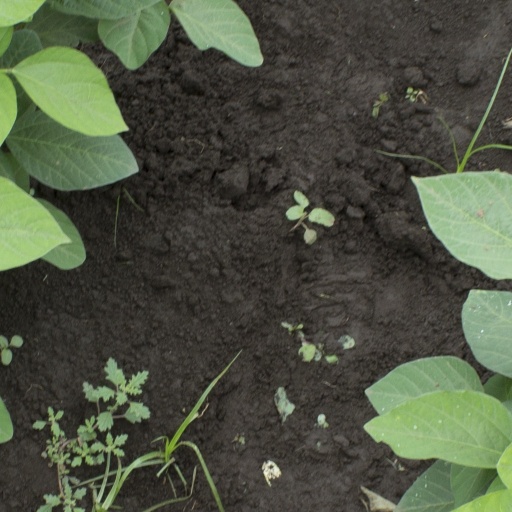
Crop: soybean